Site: brandenburg
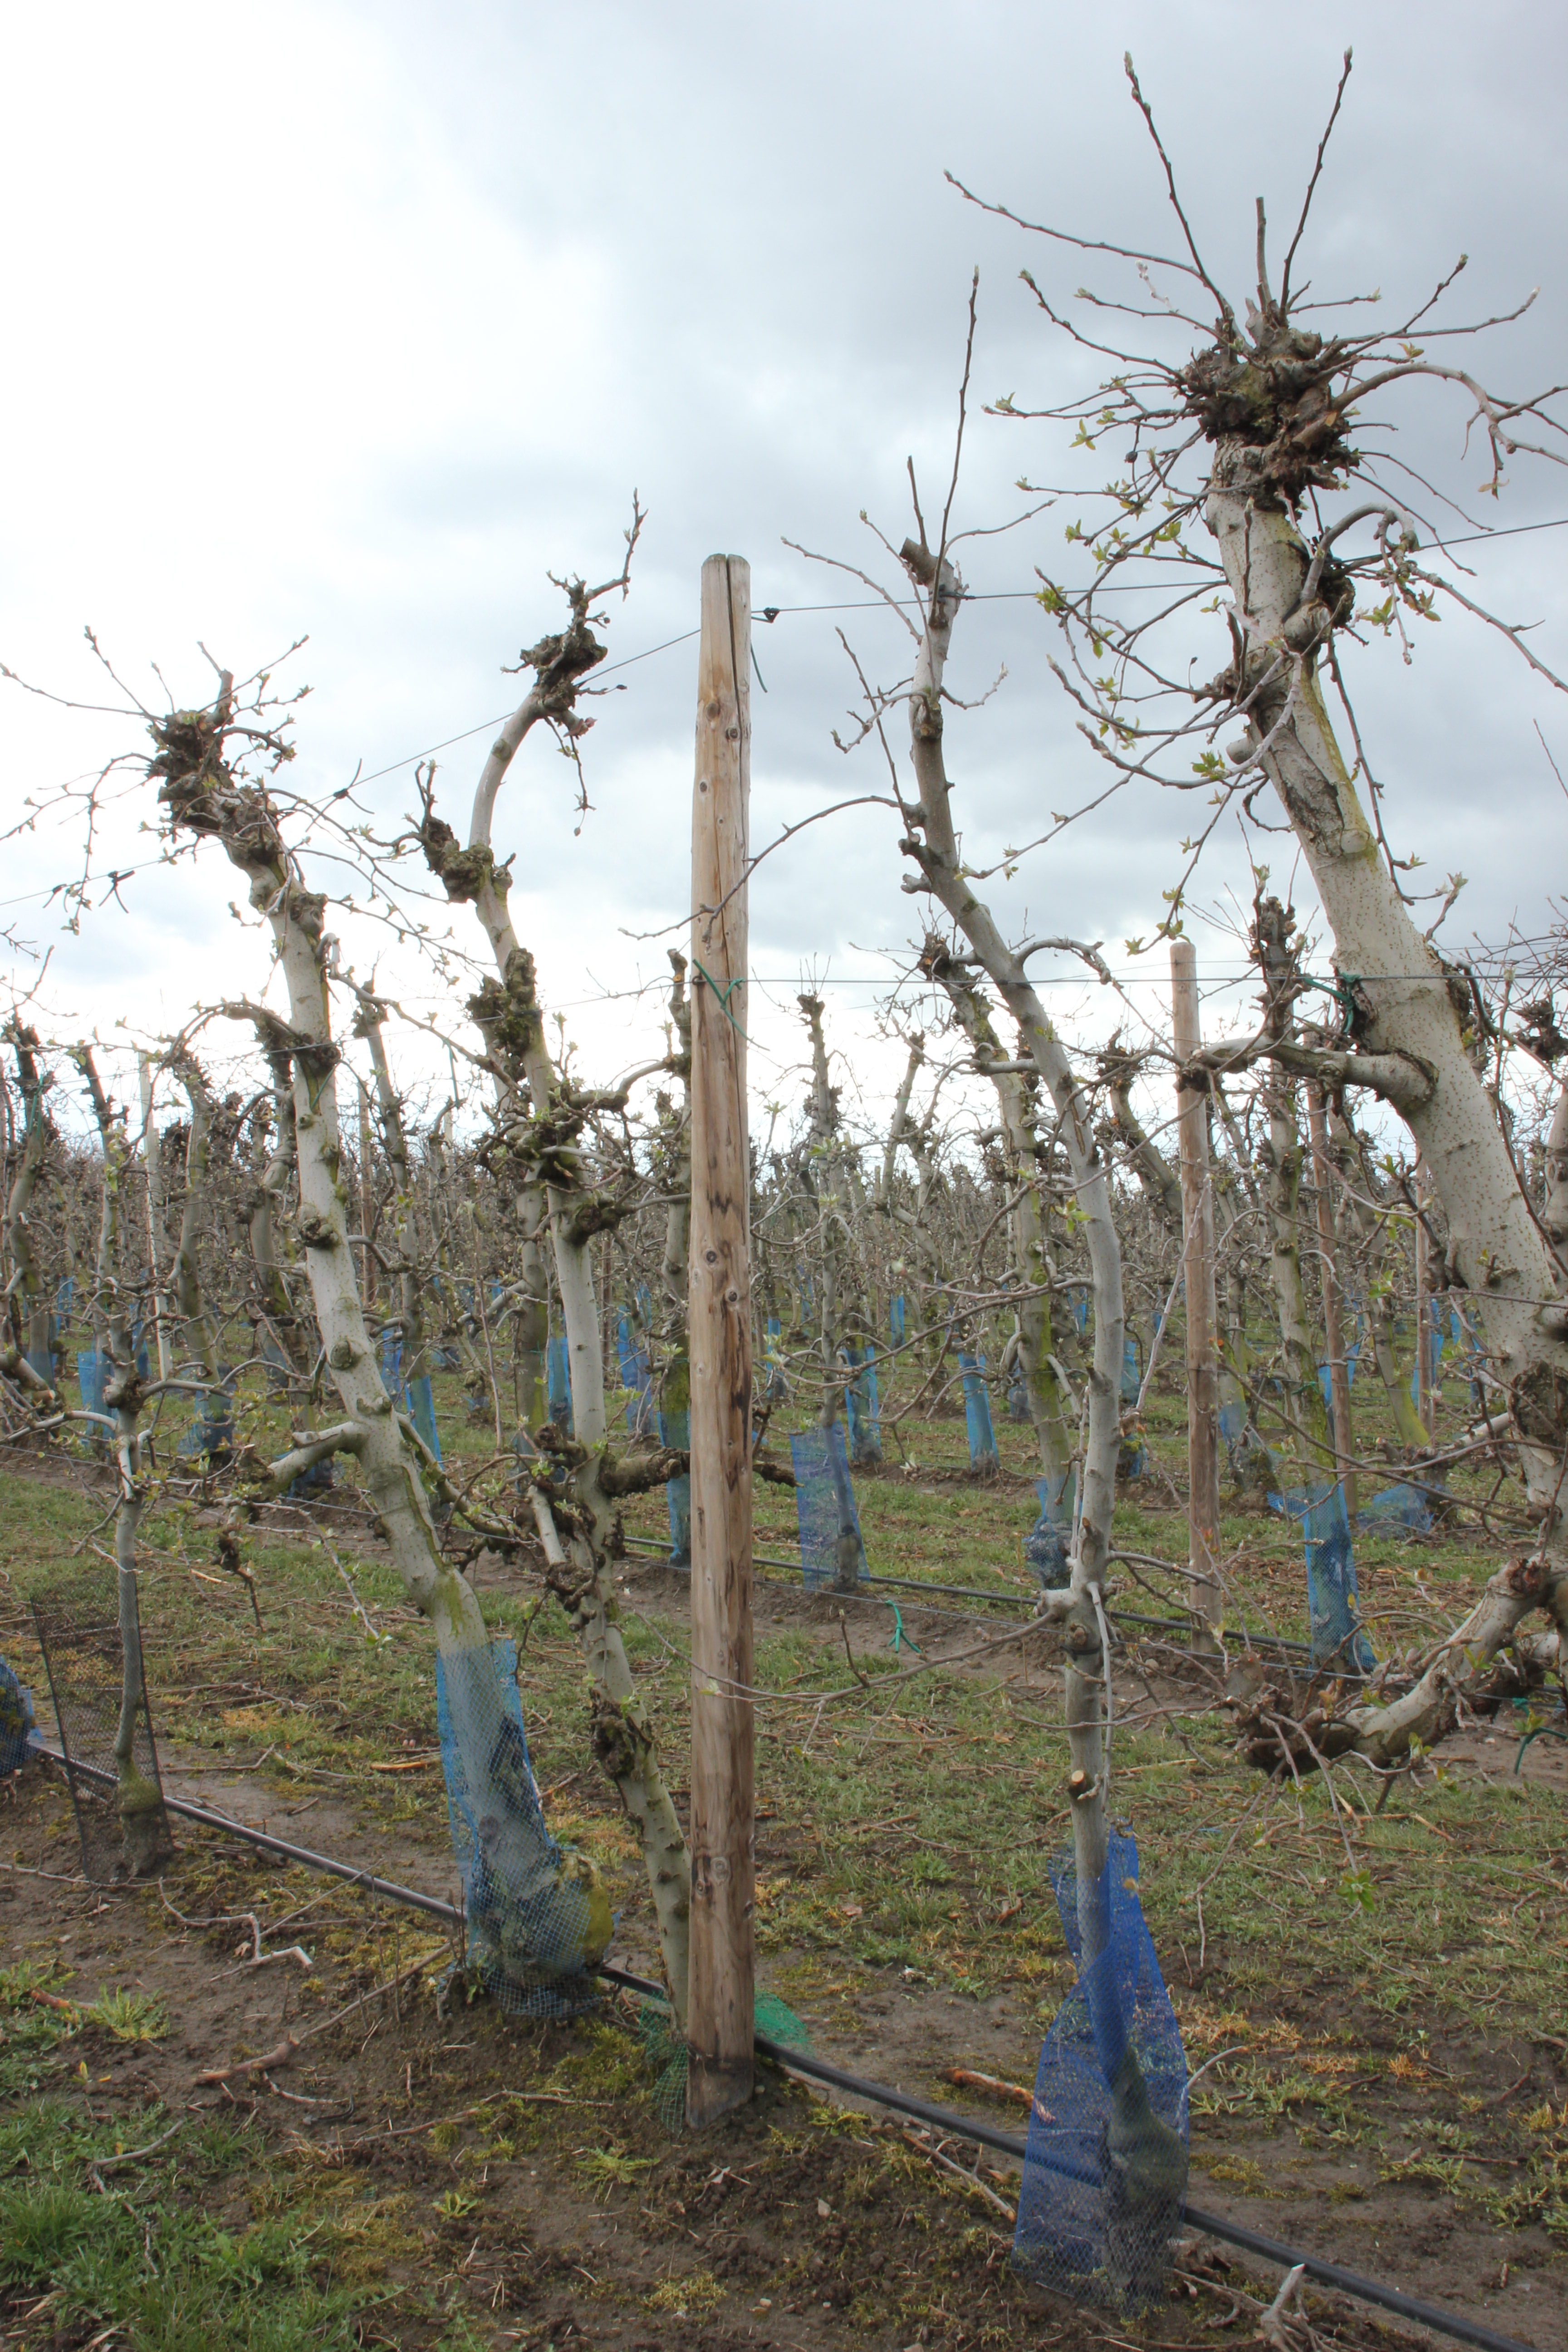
Growth stage (BBCH 55): Inflorescence emergence